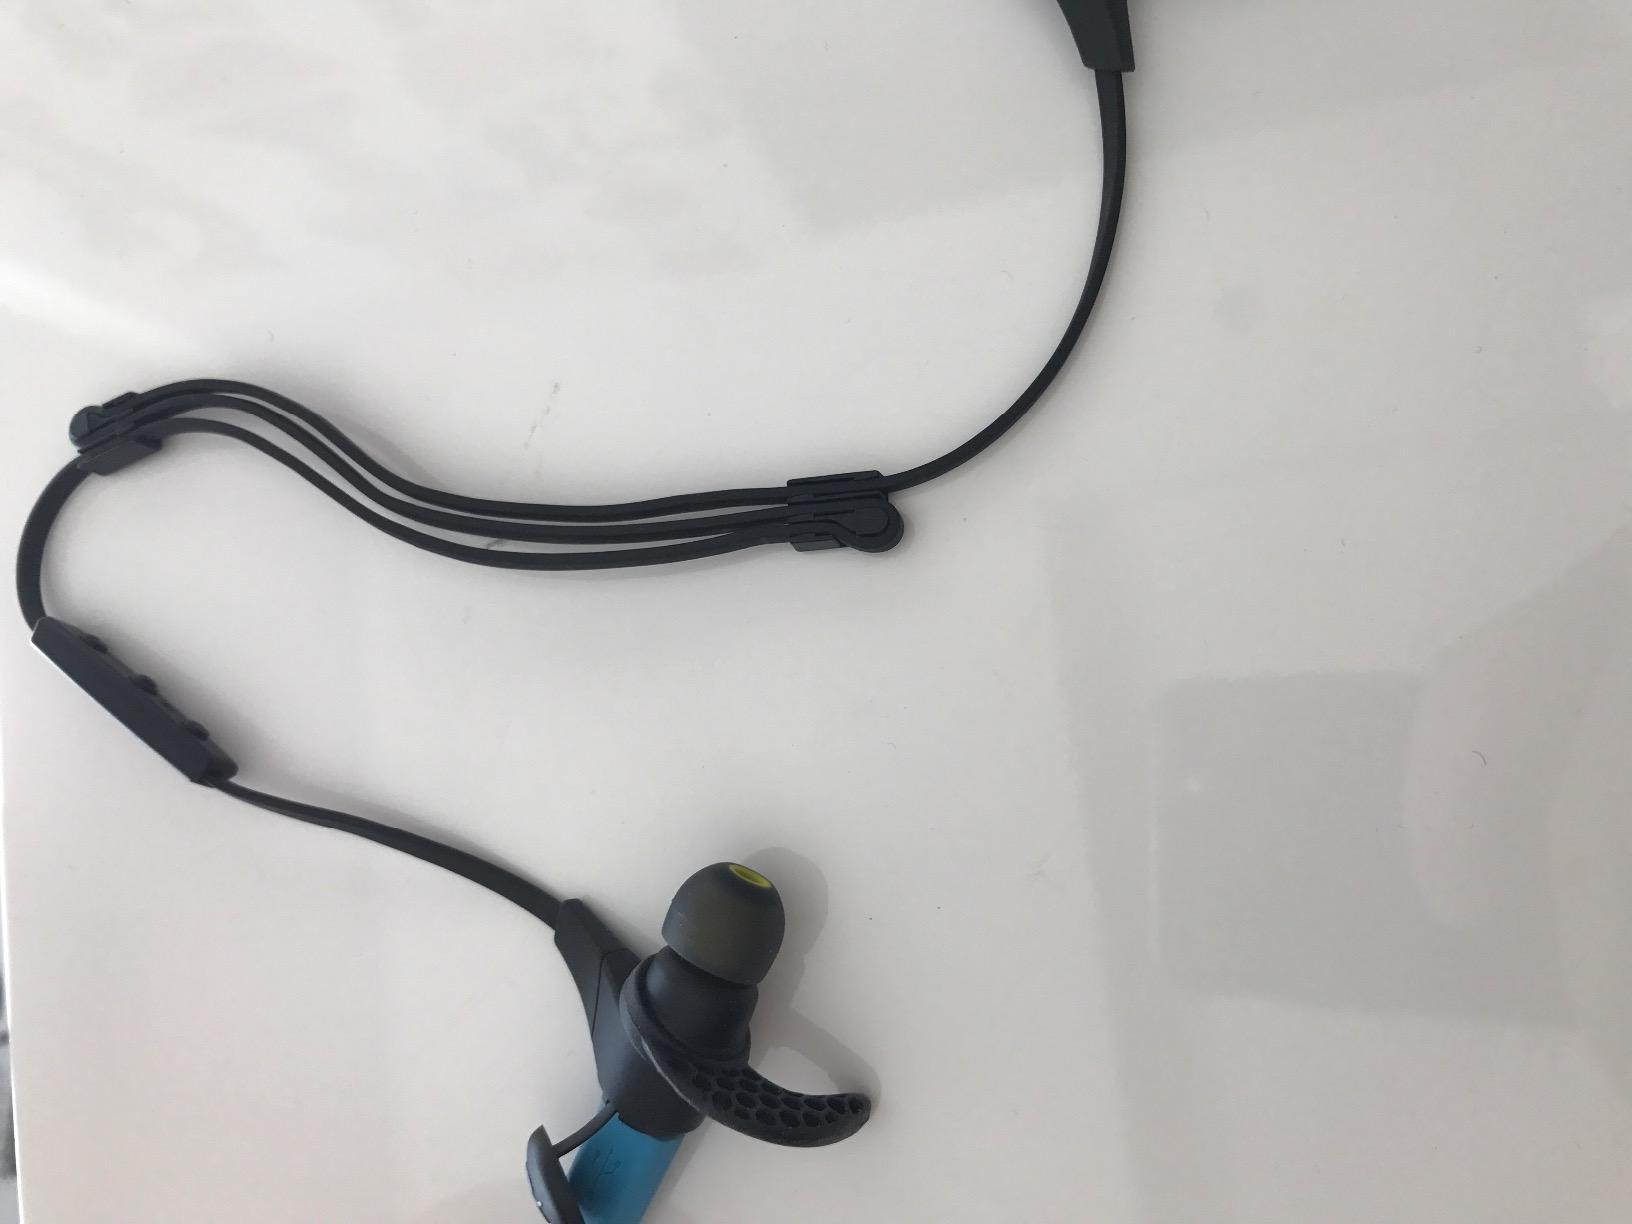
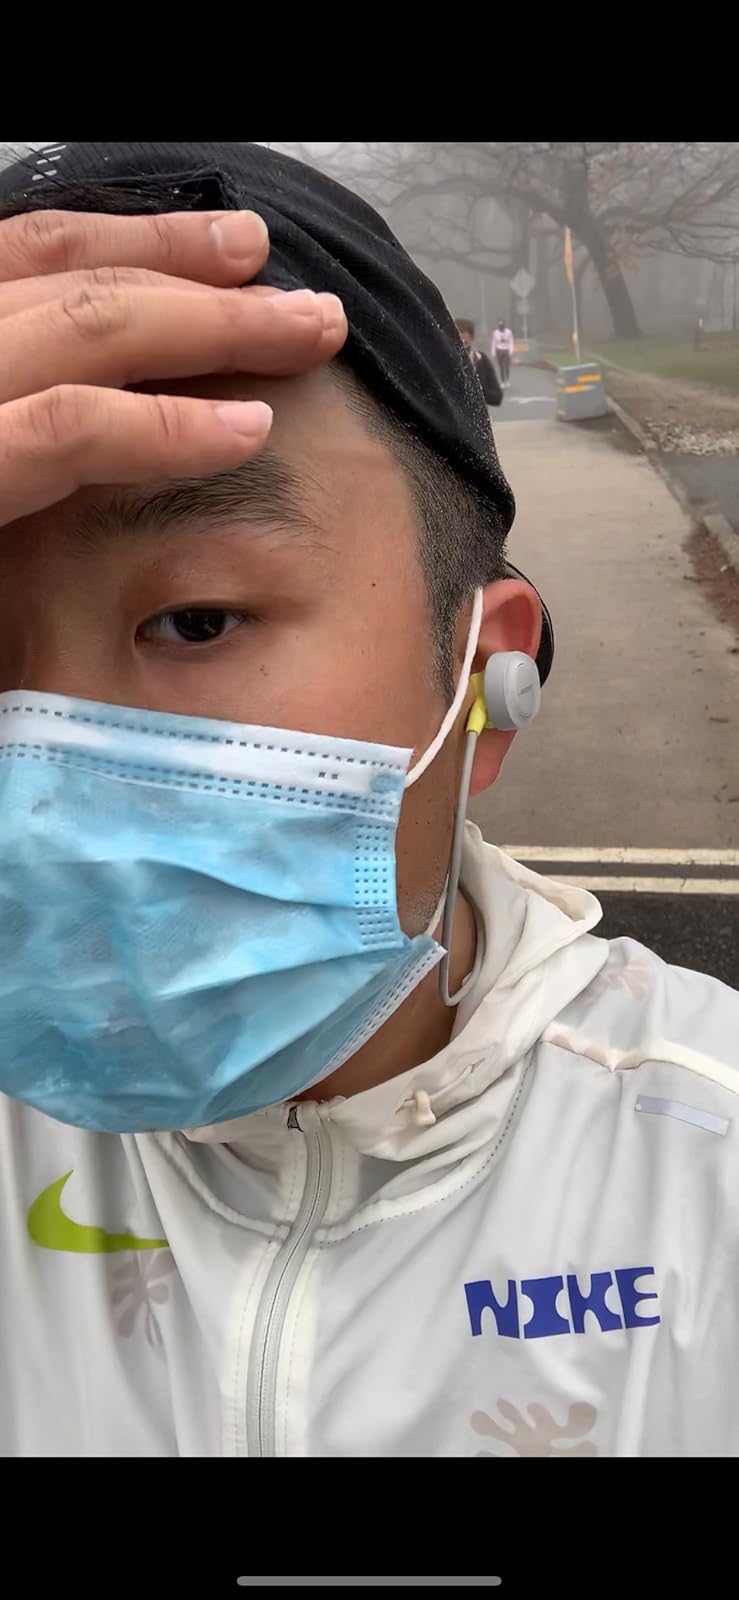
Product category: headphones
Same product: no